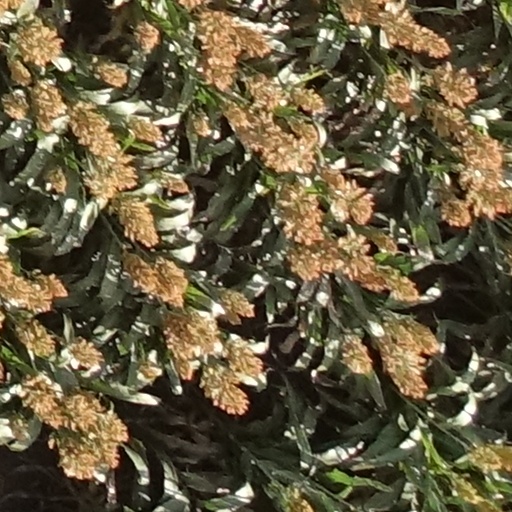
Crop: sorghum